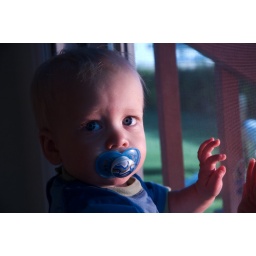
Jack gazing through the rear screen door in the late afternoon sunJack gazing through the rear screen door in the late afternoon sun